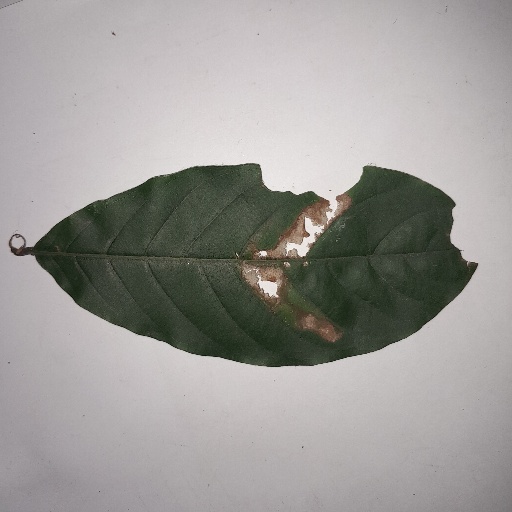
Species: HariTaki
Leaf condition: Bacterial Spot